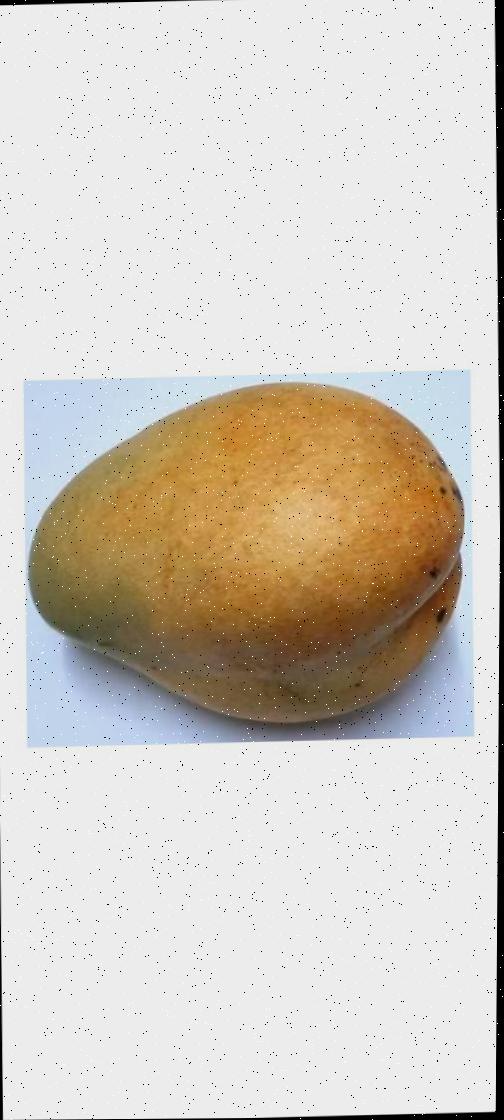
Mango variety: Bari-11